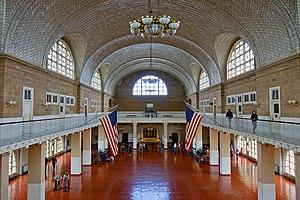
Ellis Island - Grand Hall
Ellis Island est une île située à l'embouchure de l'Hudson à New York, moins d'un kilomètre au nord de Liberty Island qui abrite la statue de la Liberté. Elle a été, dans la première partie du XXᵉ siècle, l'entrée principale des immigrants qui arrivaient aux États-Unis. Les services d'immigration y ont fonctionné du 1ᵉʳ janvier 1892 jusqu'au 12 novembre 1954. L'île est gérée par le gouvernement fédéral et fait désormais partie du monument national de la Statue de la Liberté, sous la juridiction du service des parcs nationaux des États-Unis et abrite un musée. Territorialement, elle est partagée entre la ville de Jersey City dans le New Jersey et la ville de New York dans l'État de New York. 83 % de l'île appartient à la ville de Jersey City.